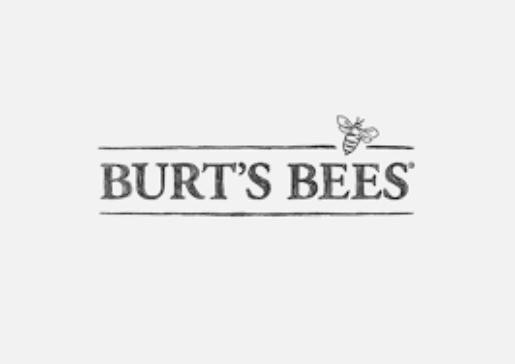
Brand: Burt's Bees
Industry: Necessities